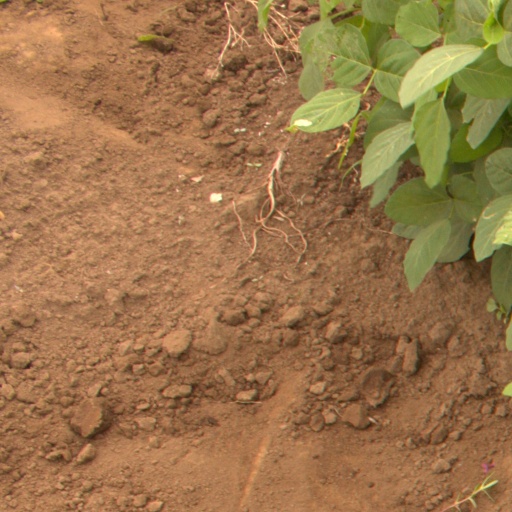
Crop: soybean